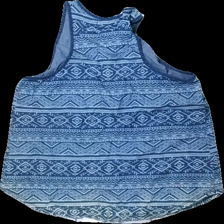
View: back
Type: Tank top
Category: Ladies
Brand: Soul River
Colors: Blue
Material: 100% cotton
Pattern: Other
Cut: Regular, C-collar
Size: M
Season: All
Damage: washed out
Damage location: middle center
Damage 2: stained
Damage 2 location: bottom center
Price range: <50
Recommended usage: Recycle
Comment: washed out